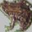
Label: frog